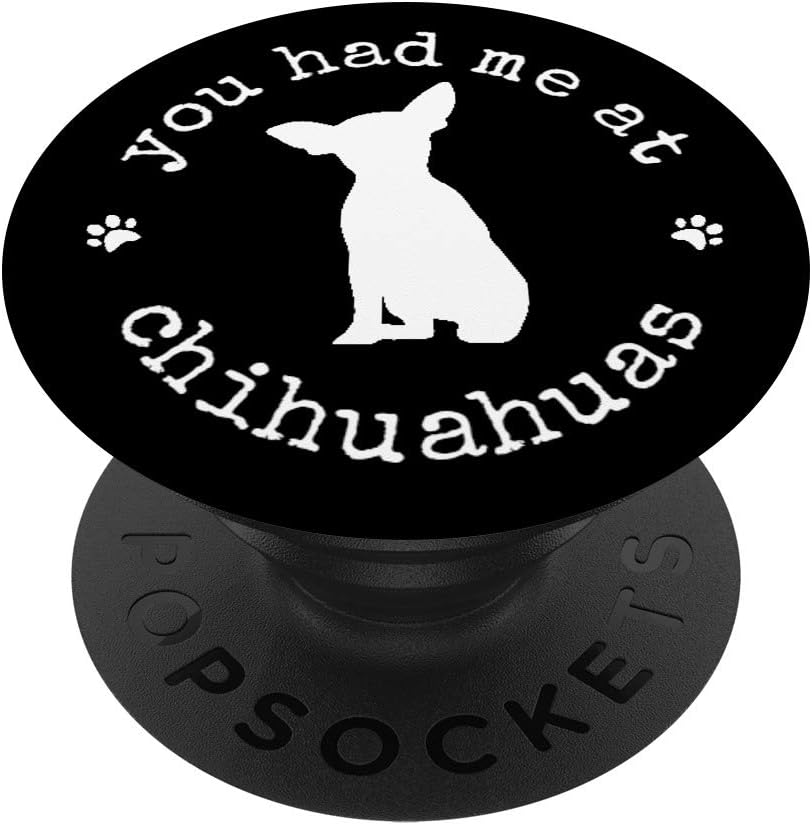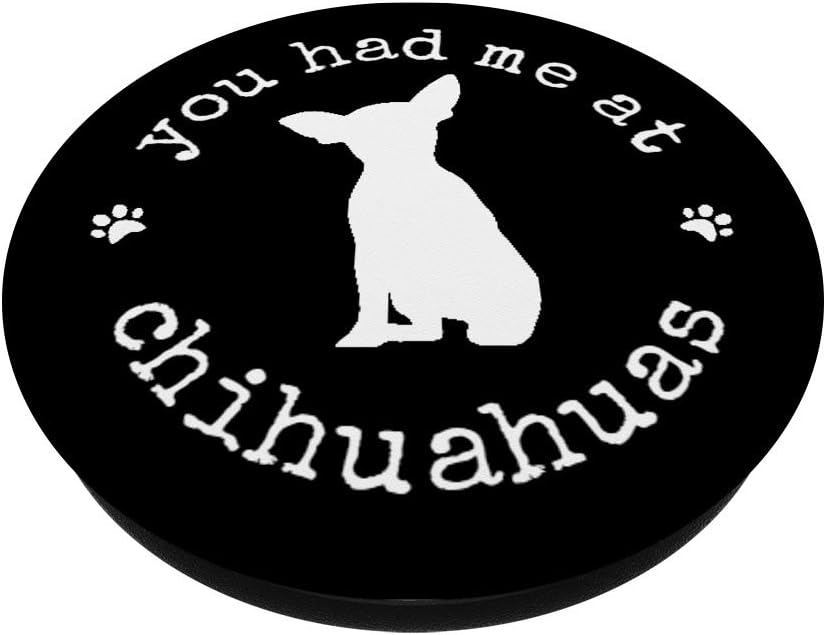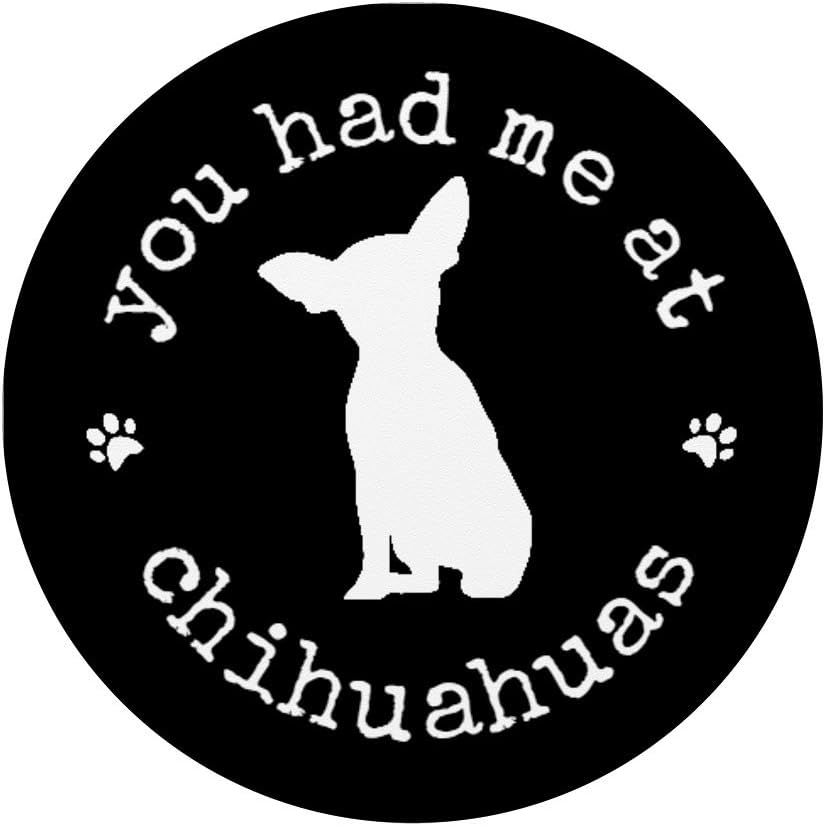
Chihuahua Gift Black Paw Print Dog Silhouette Chihuahua PopSockets Swappable PopGrip
Category: Cell Phones & Accessories
Chihuahua PopSockets Grip features black white dog silhouette with dog paw prints and words You Had Me At Chihuahuas. Fun chihuahua gift tech accessory for chihuahua lovers.
Features: Chihuahua PopSockets Grip features black white dog silhouette with dog paw prints and words You Had Me At Chihuahuas. | Fun chihuahua gift tech accessory for chihuahua lovers. | PopGrip with swappable top; switch out your PopTop for another design or remove it completely for wireless charging capabilities. (Not compatible with Apple MagSafe wireless charger or MagSafe wallet.) | Expandable stand to watch videos, take group photos, FaceTime, and Skype handsfree. | Advanced adhesive allows you to remove and reposition on most devices and cases. | Note: Will not stick to some silicone, waterproof, or highly textured cases. Works best with smooth, hard plastic cases. Will adhere to iPhone 11, but not to the iPhone 11 Pro nor the iPhone 11 ProMax without a suitable case.